Polyphlebium venosum

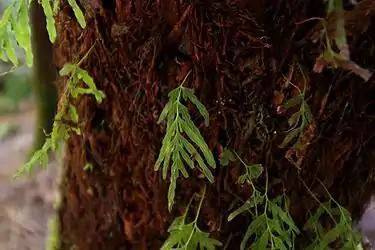

"P. venosum" is at no threat of worldwide extinction, but extreme events like large-scale wildfires can reduce population sizes and exacerbate the effect of anthropogenic disturbances. Due to its heavy reliance on "D. antarctica" the species has a limited dispersion rate which can be halted by dry landscapes acting as geological boundaries. Like other ferns, "P. venosum" undergoes alteration of generations which consists of two sexual stages - the diploid sporophyte and the haploid gametophyte. The sporophyte stage of "P. venosum" consists of adult ferns which release numerous spores. These spores then settle on the trunks of "D. antarctica" in a moist and sheltered habitat. Spores germinate within a few days and form a one cell layer thick, 'heart-shaped' prothallus. In ferns, the time required for the prothallus to sexually mature may require several months to several years of development. The male antheridia matures and releases its gametes earlier than the female archegonia in an effort to avoid self-fertilisation. The prothallus can reproduce asexually through the release of gemmae which on germination produce rhizoids, filaments and antheridia or more gemmae. The prothallus can also reproduce itself vegetatively by regeneration. Once established, "P. venosum" spreads to surrounding substrate through its extensively creeping rhizomes.